Swiss Space Office

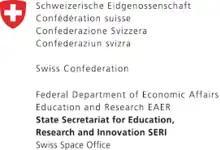
Logo

The Swiss Space Office (SSO) is the federal government's competence centre for national and international space matters. In its role it cooperates closely with other federal offices and is responsible for the preparation and implementation of the policy and strategic orientations of the space domain in Switzerland. The SSO is part of the State Secretariat for Education, Research, and Innovation. The Head of the SSO is Dr. Renato Krpoun.